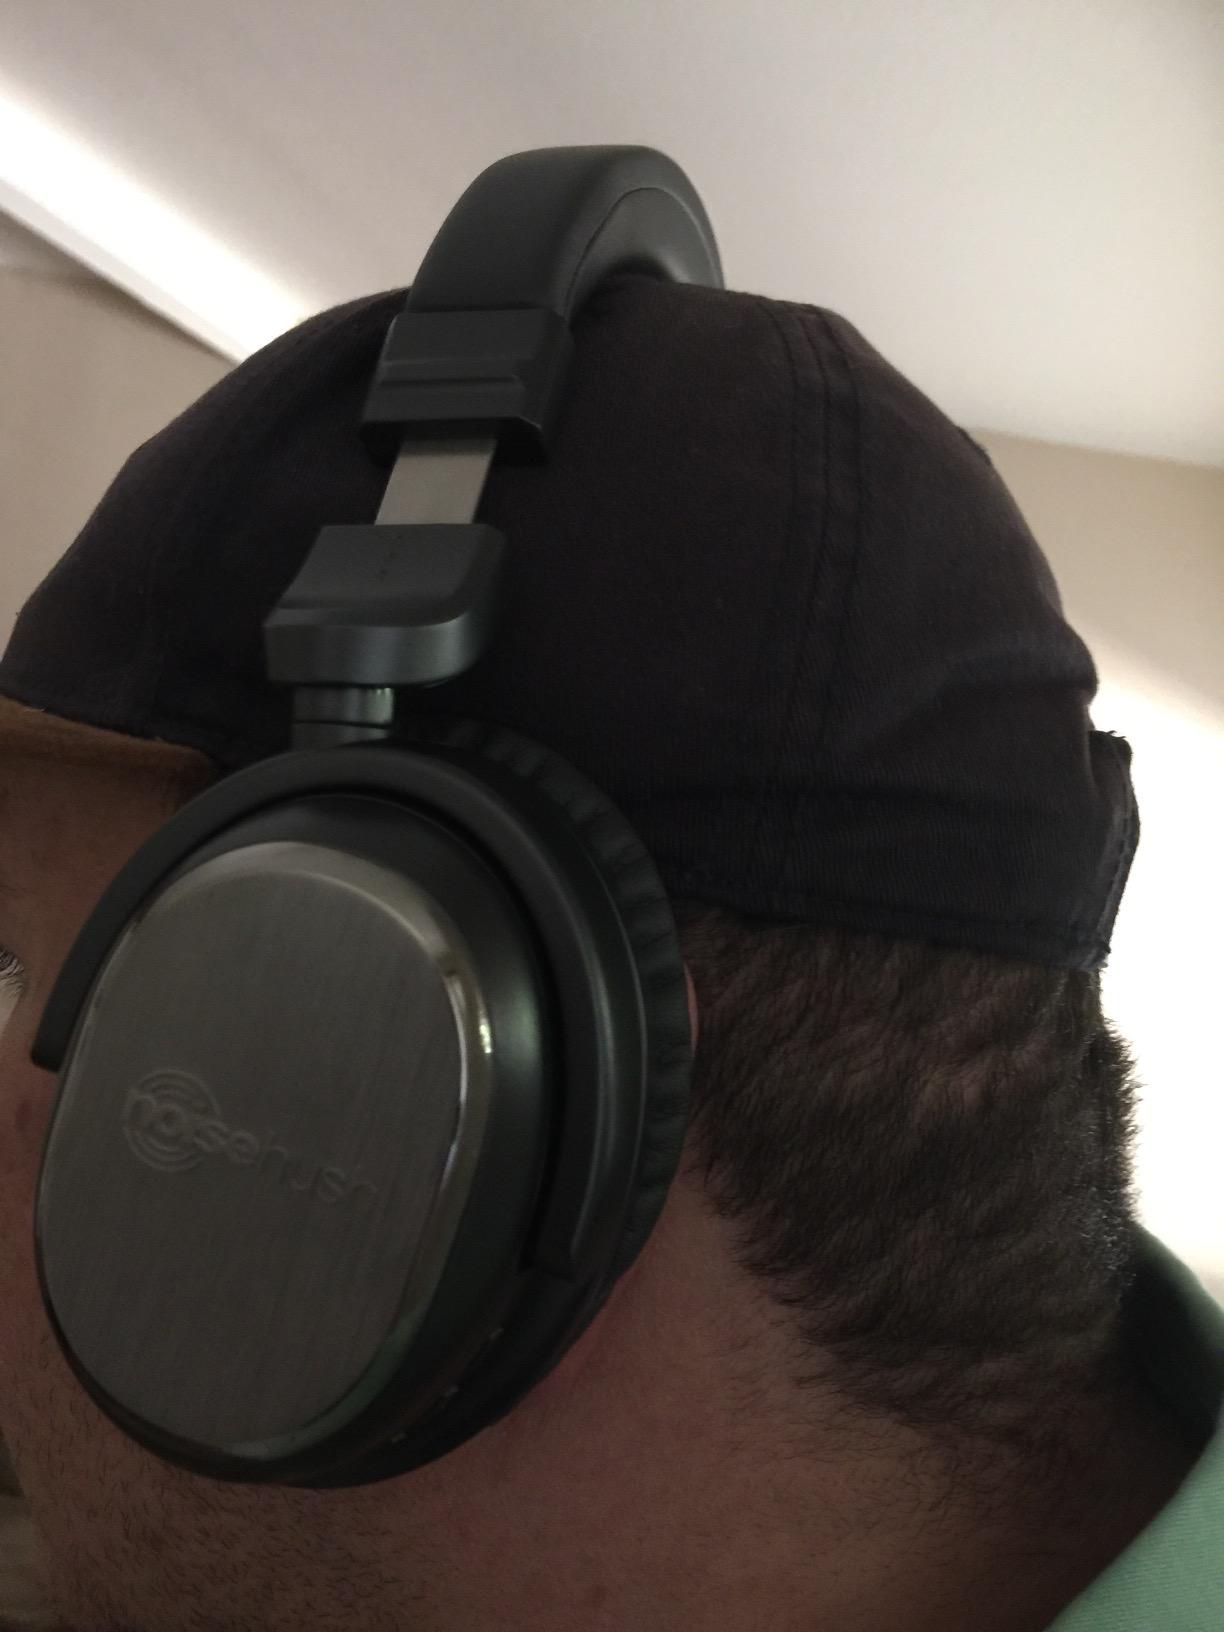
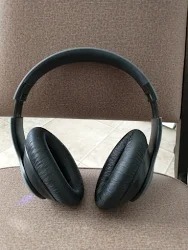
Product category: headphones
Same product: no